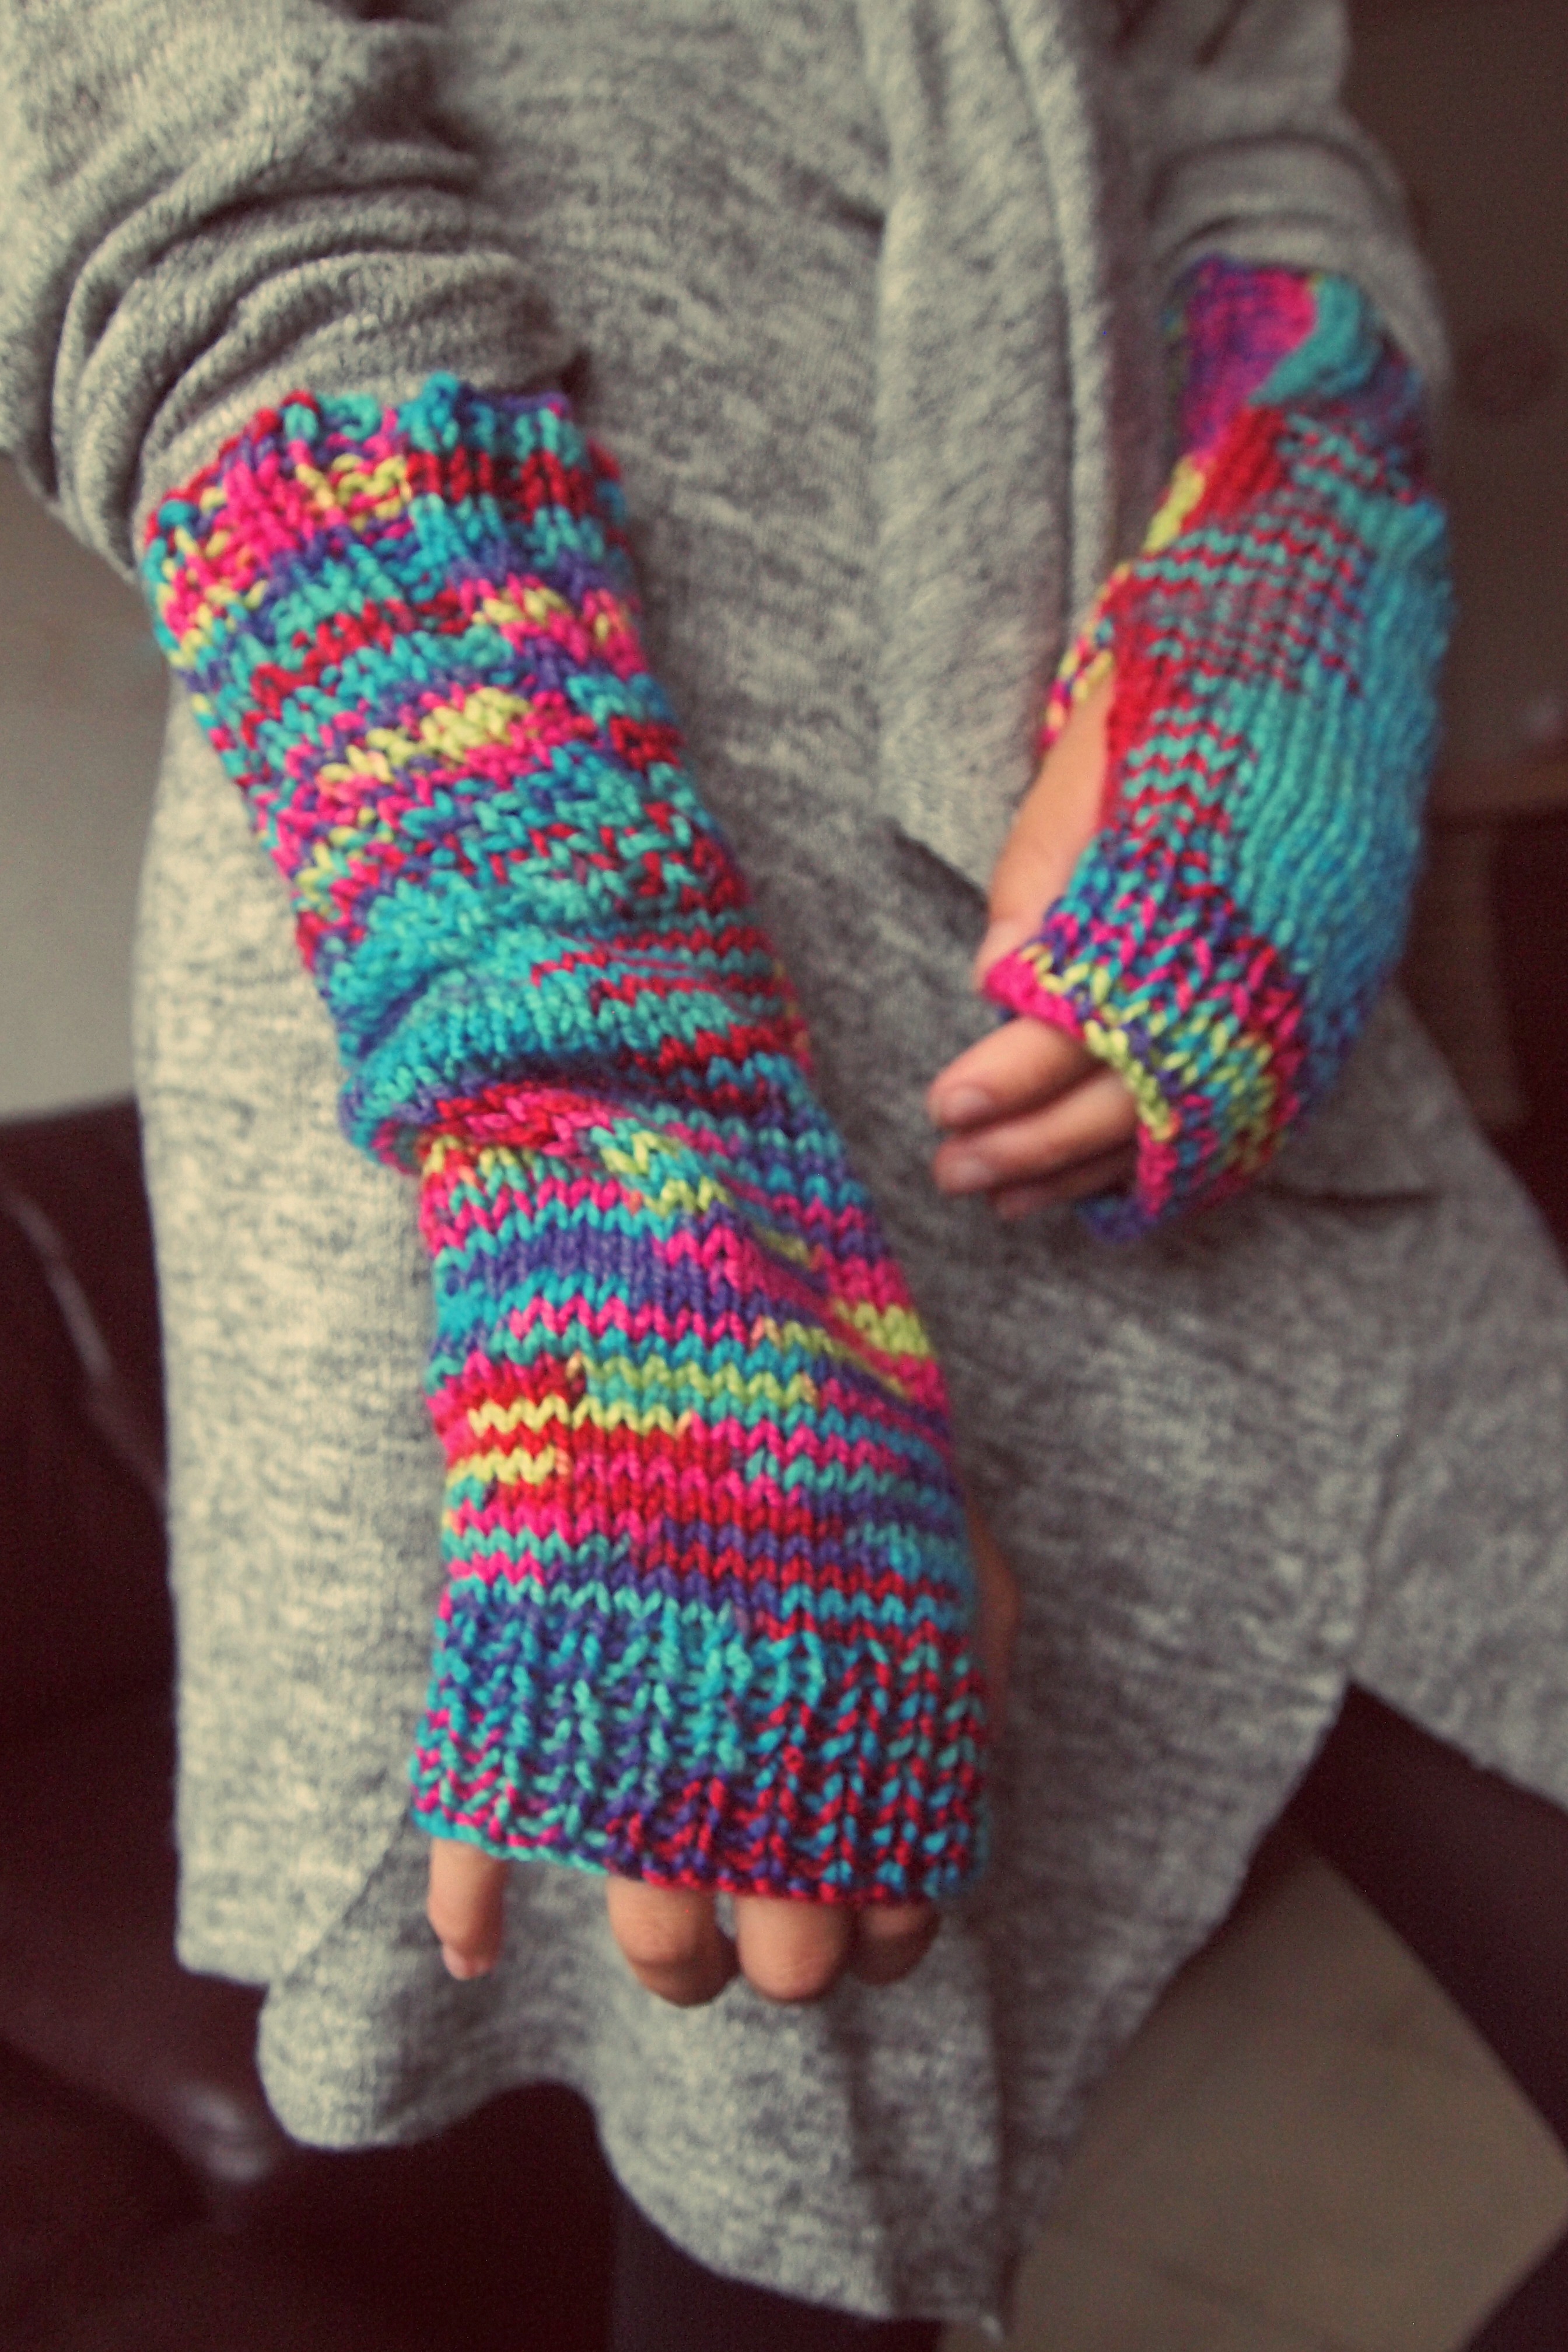
winter, pattern, color, blue, clothing, wool, thread, crochet, knitting, textile, art, design, fingers, mixed, gloves, coloured, fashion accessory